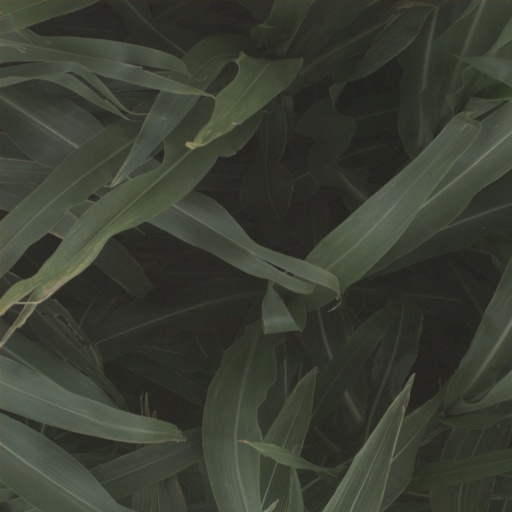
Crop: sorghum